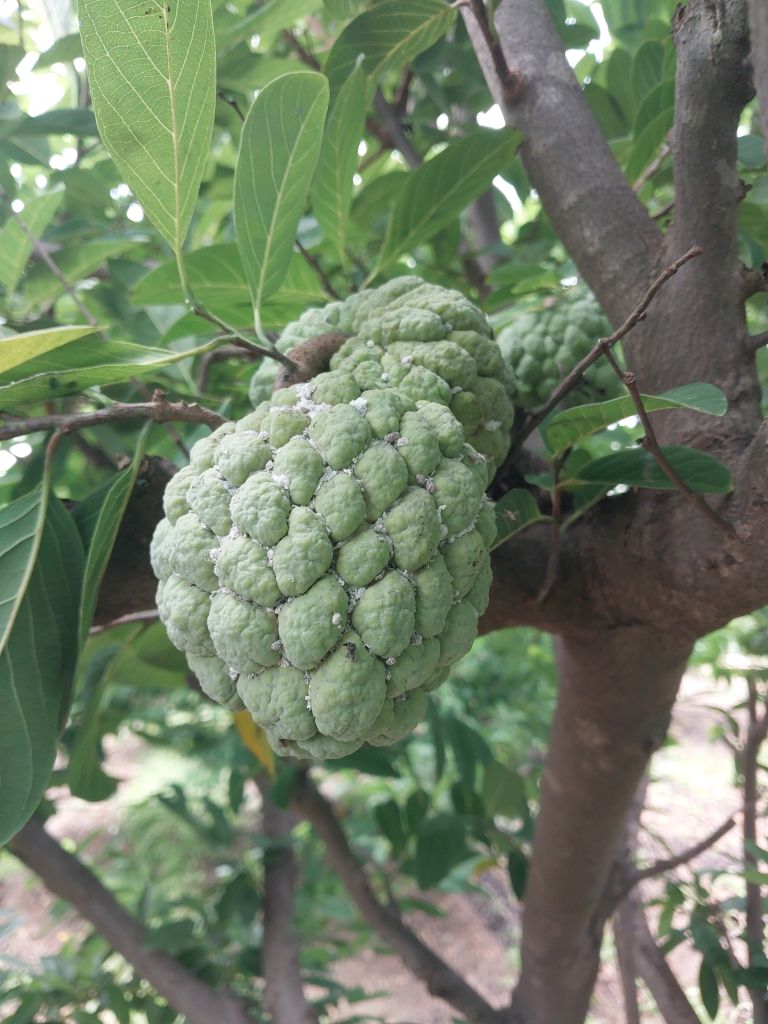
Disease label: Mealy Bug